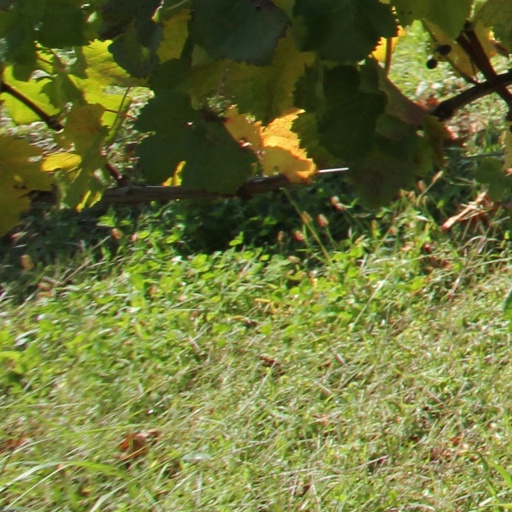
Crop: grape